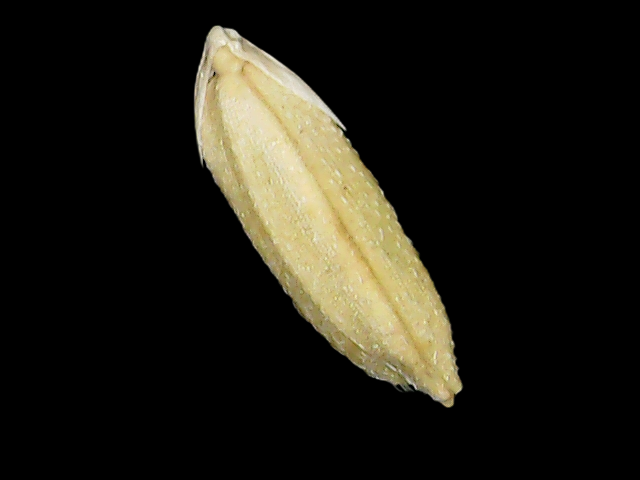
Rice variety: Bd51